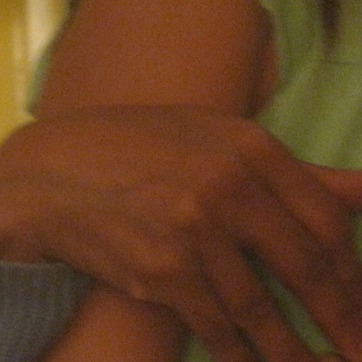
Material: skin